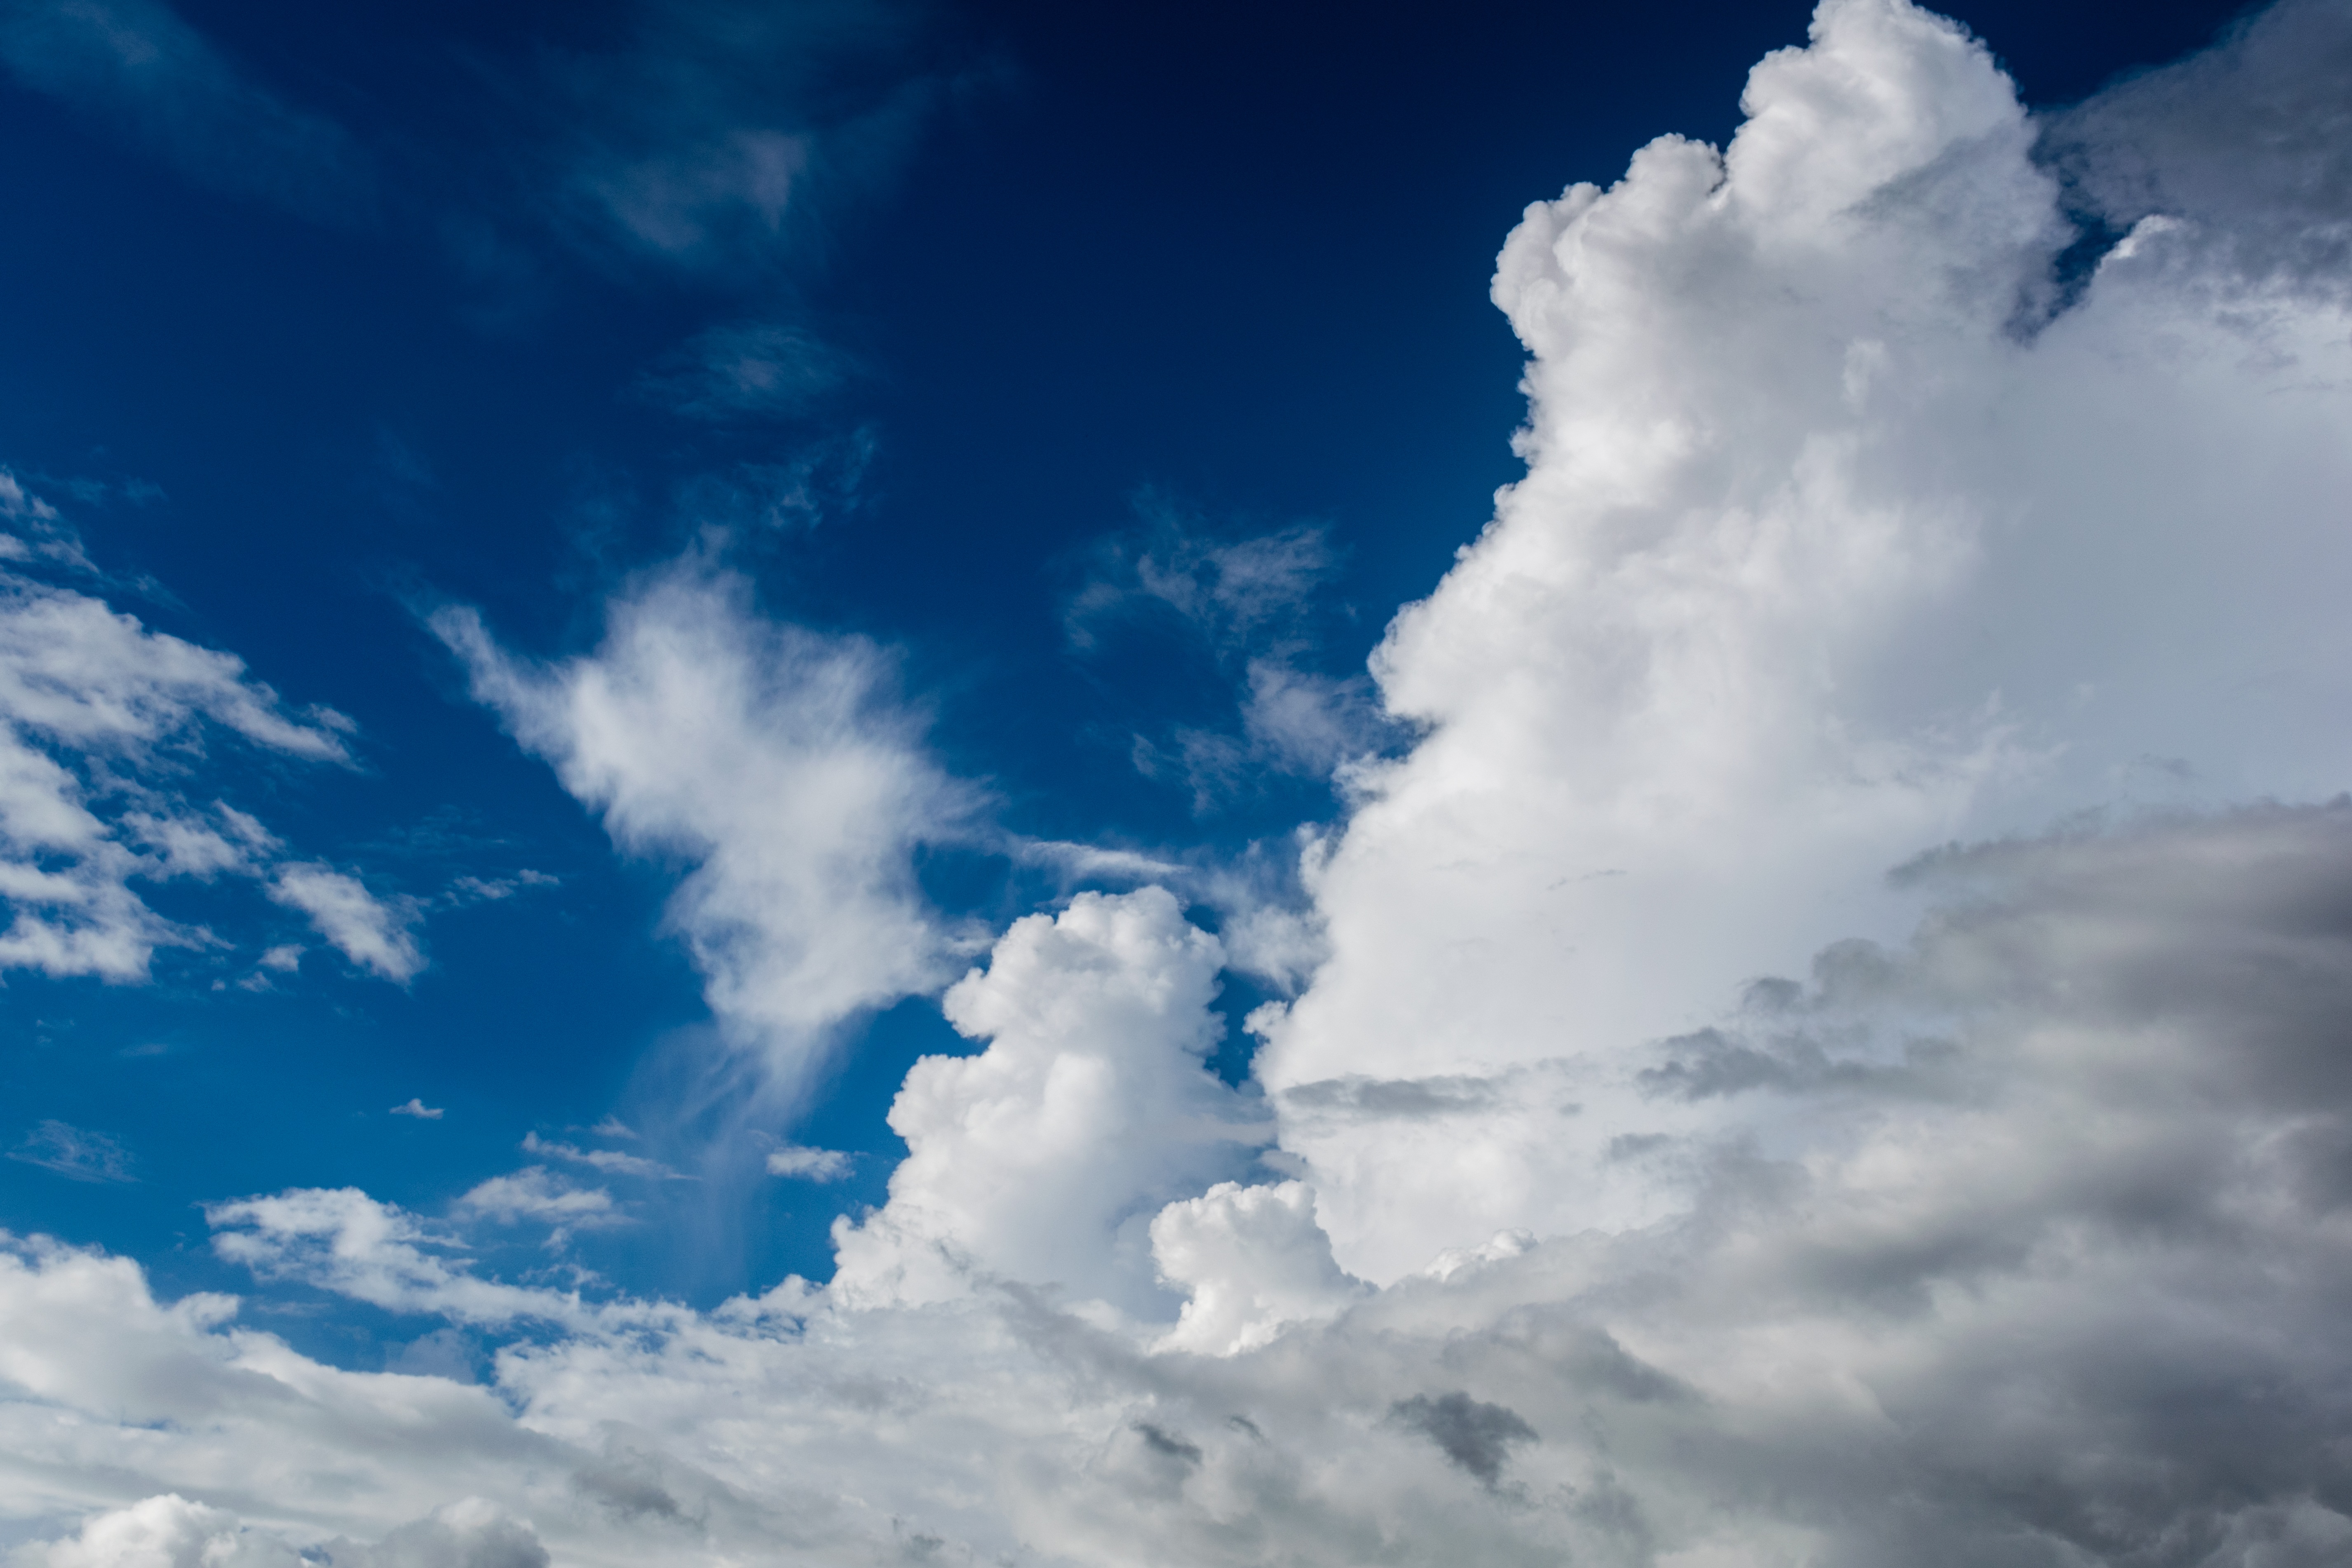
nature, horizon, cloud, sky, skyline, sunlight, cloudy, atmosphere, daytime, weather, cumulus, overcast, blue, blue sky, skies, clouds, lovers, beautiful, skyporn, cloudporn, crazyclouds, gloomy, lookup, photooftheday, meteorological phenomenon, instagood, instacloud, instasky, epicsky, skyback, insta, iskyhub, atmosphere of earth